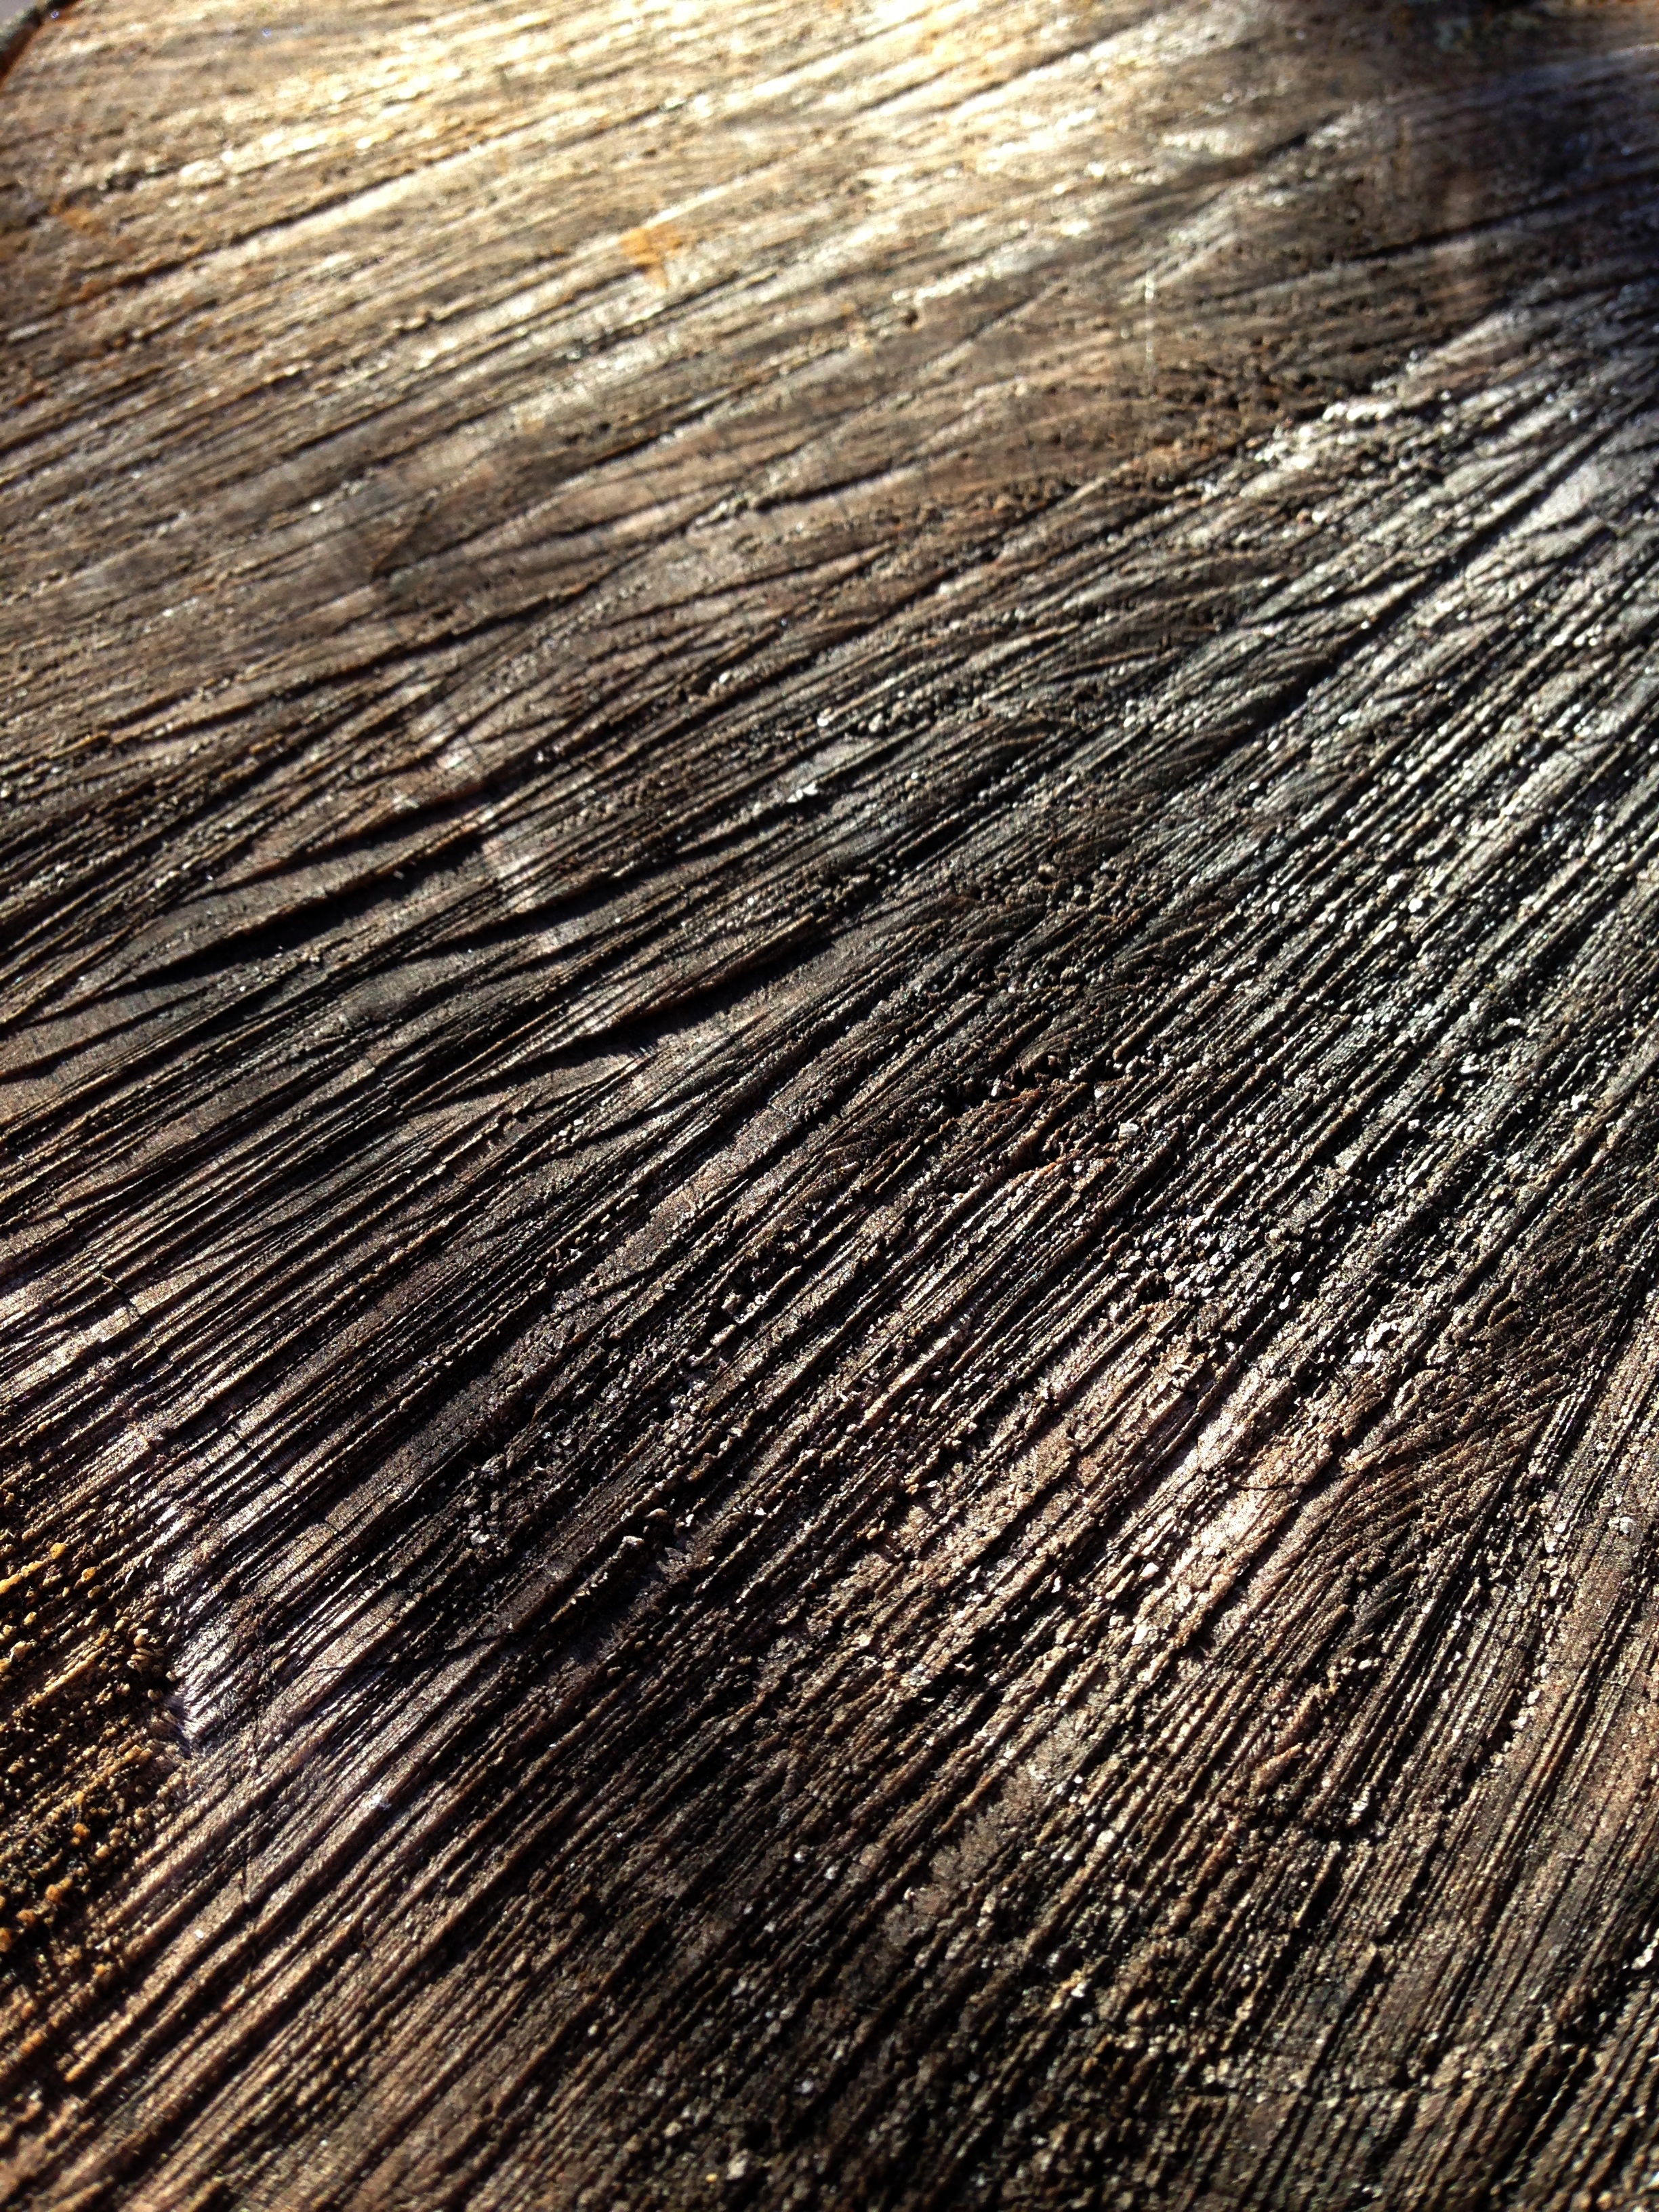
wood, sunlight, texture, leaf, floor, trunk, line, brown, soil, black, material, close up, hardwood, macro photography, old wood, flooring, wood flooring, stripe wood, grass family, laminate flooring